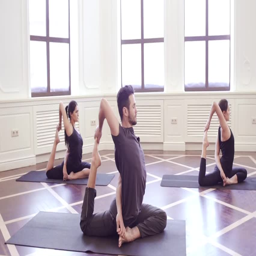
group of young people doing yoga in the class with windows .